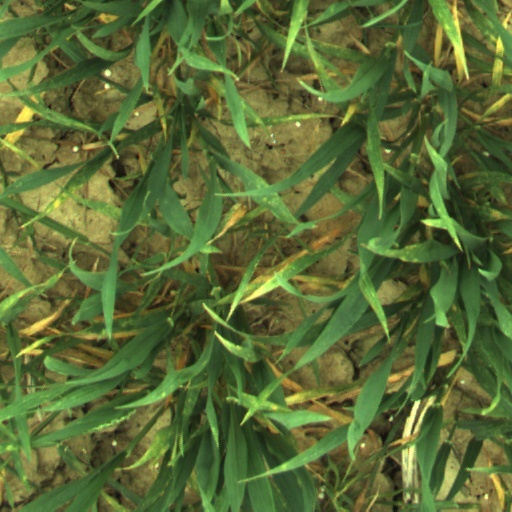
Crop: wheat